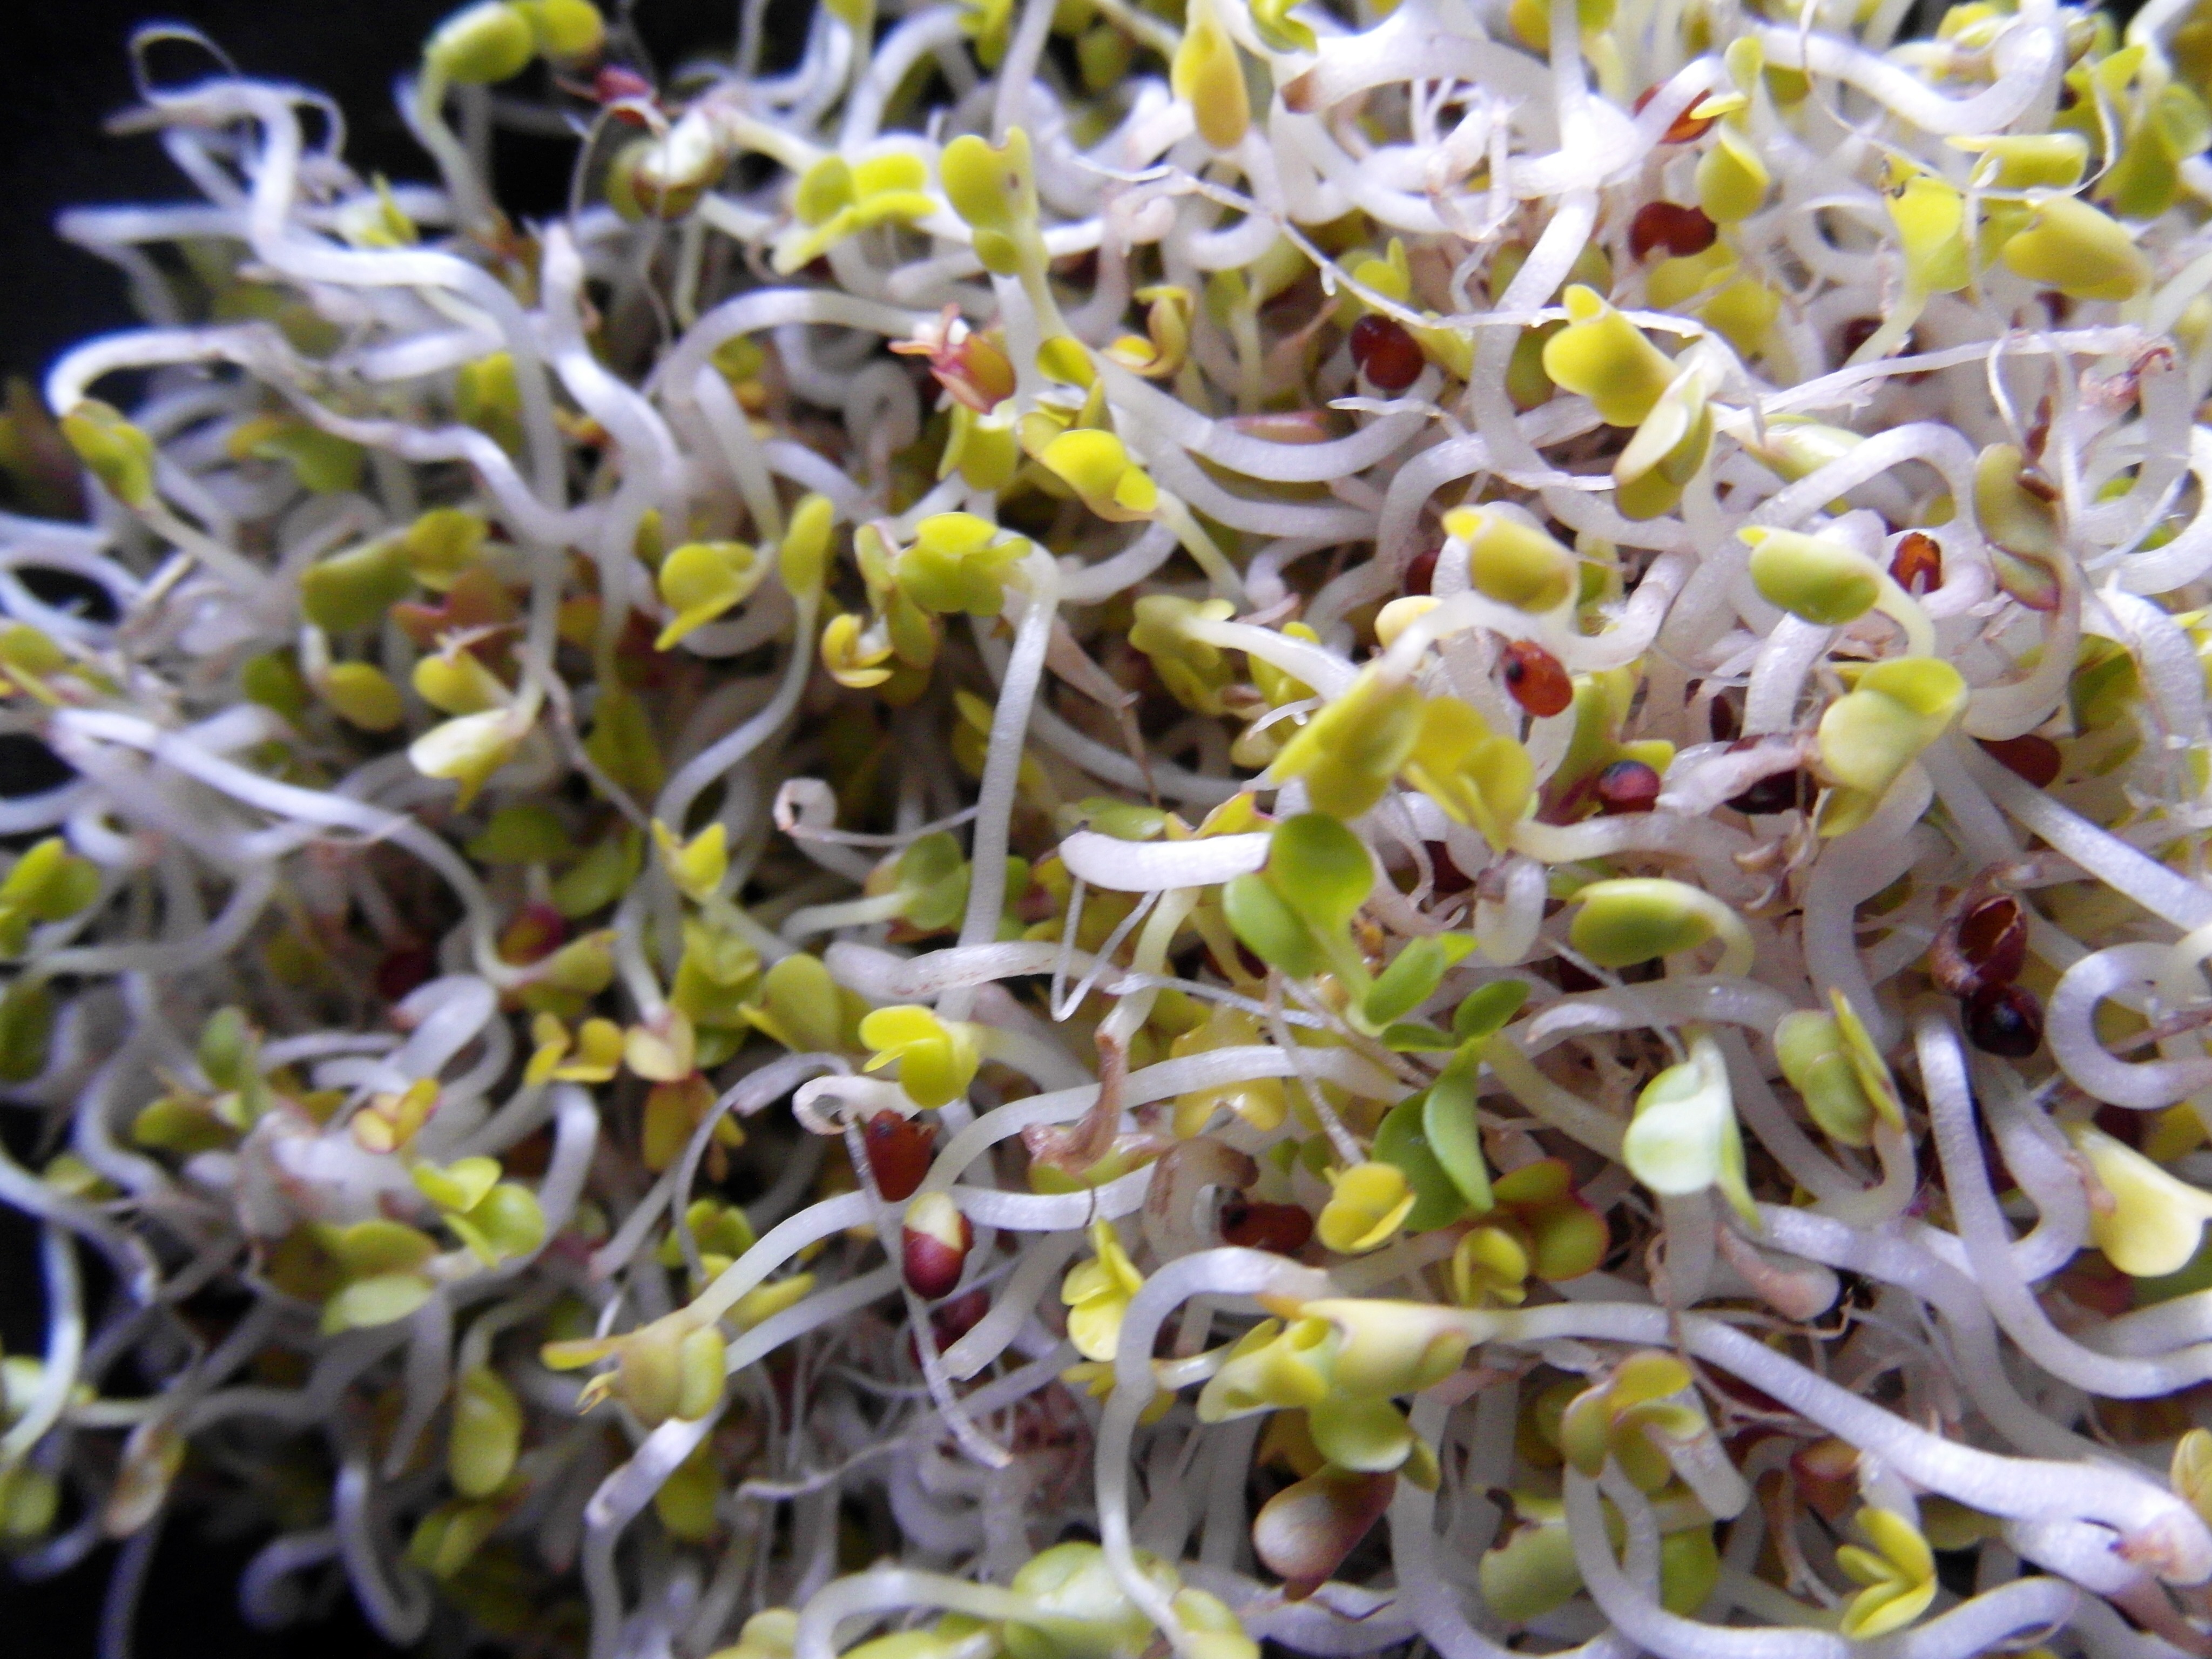
plant, flower, produce, crop, grow, botany, flora, broccoli, shrub, seedlings, bio, flowering plant, bean sprouts, germinate, dendrobium, land plant